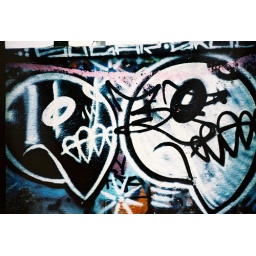
it is graffiti heaven by the brighton marina, i was too chicken to climb down the wall to see everything though.